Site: brandenburg
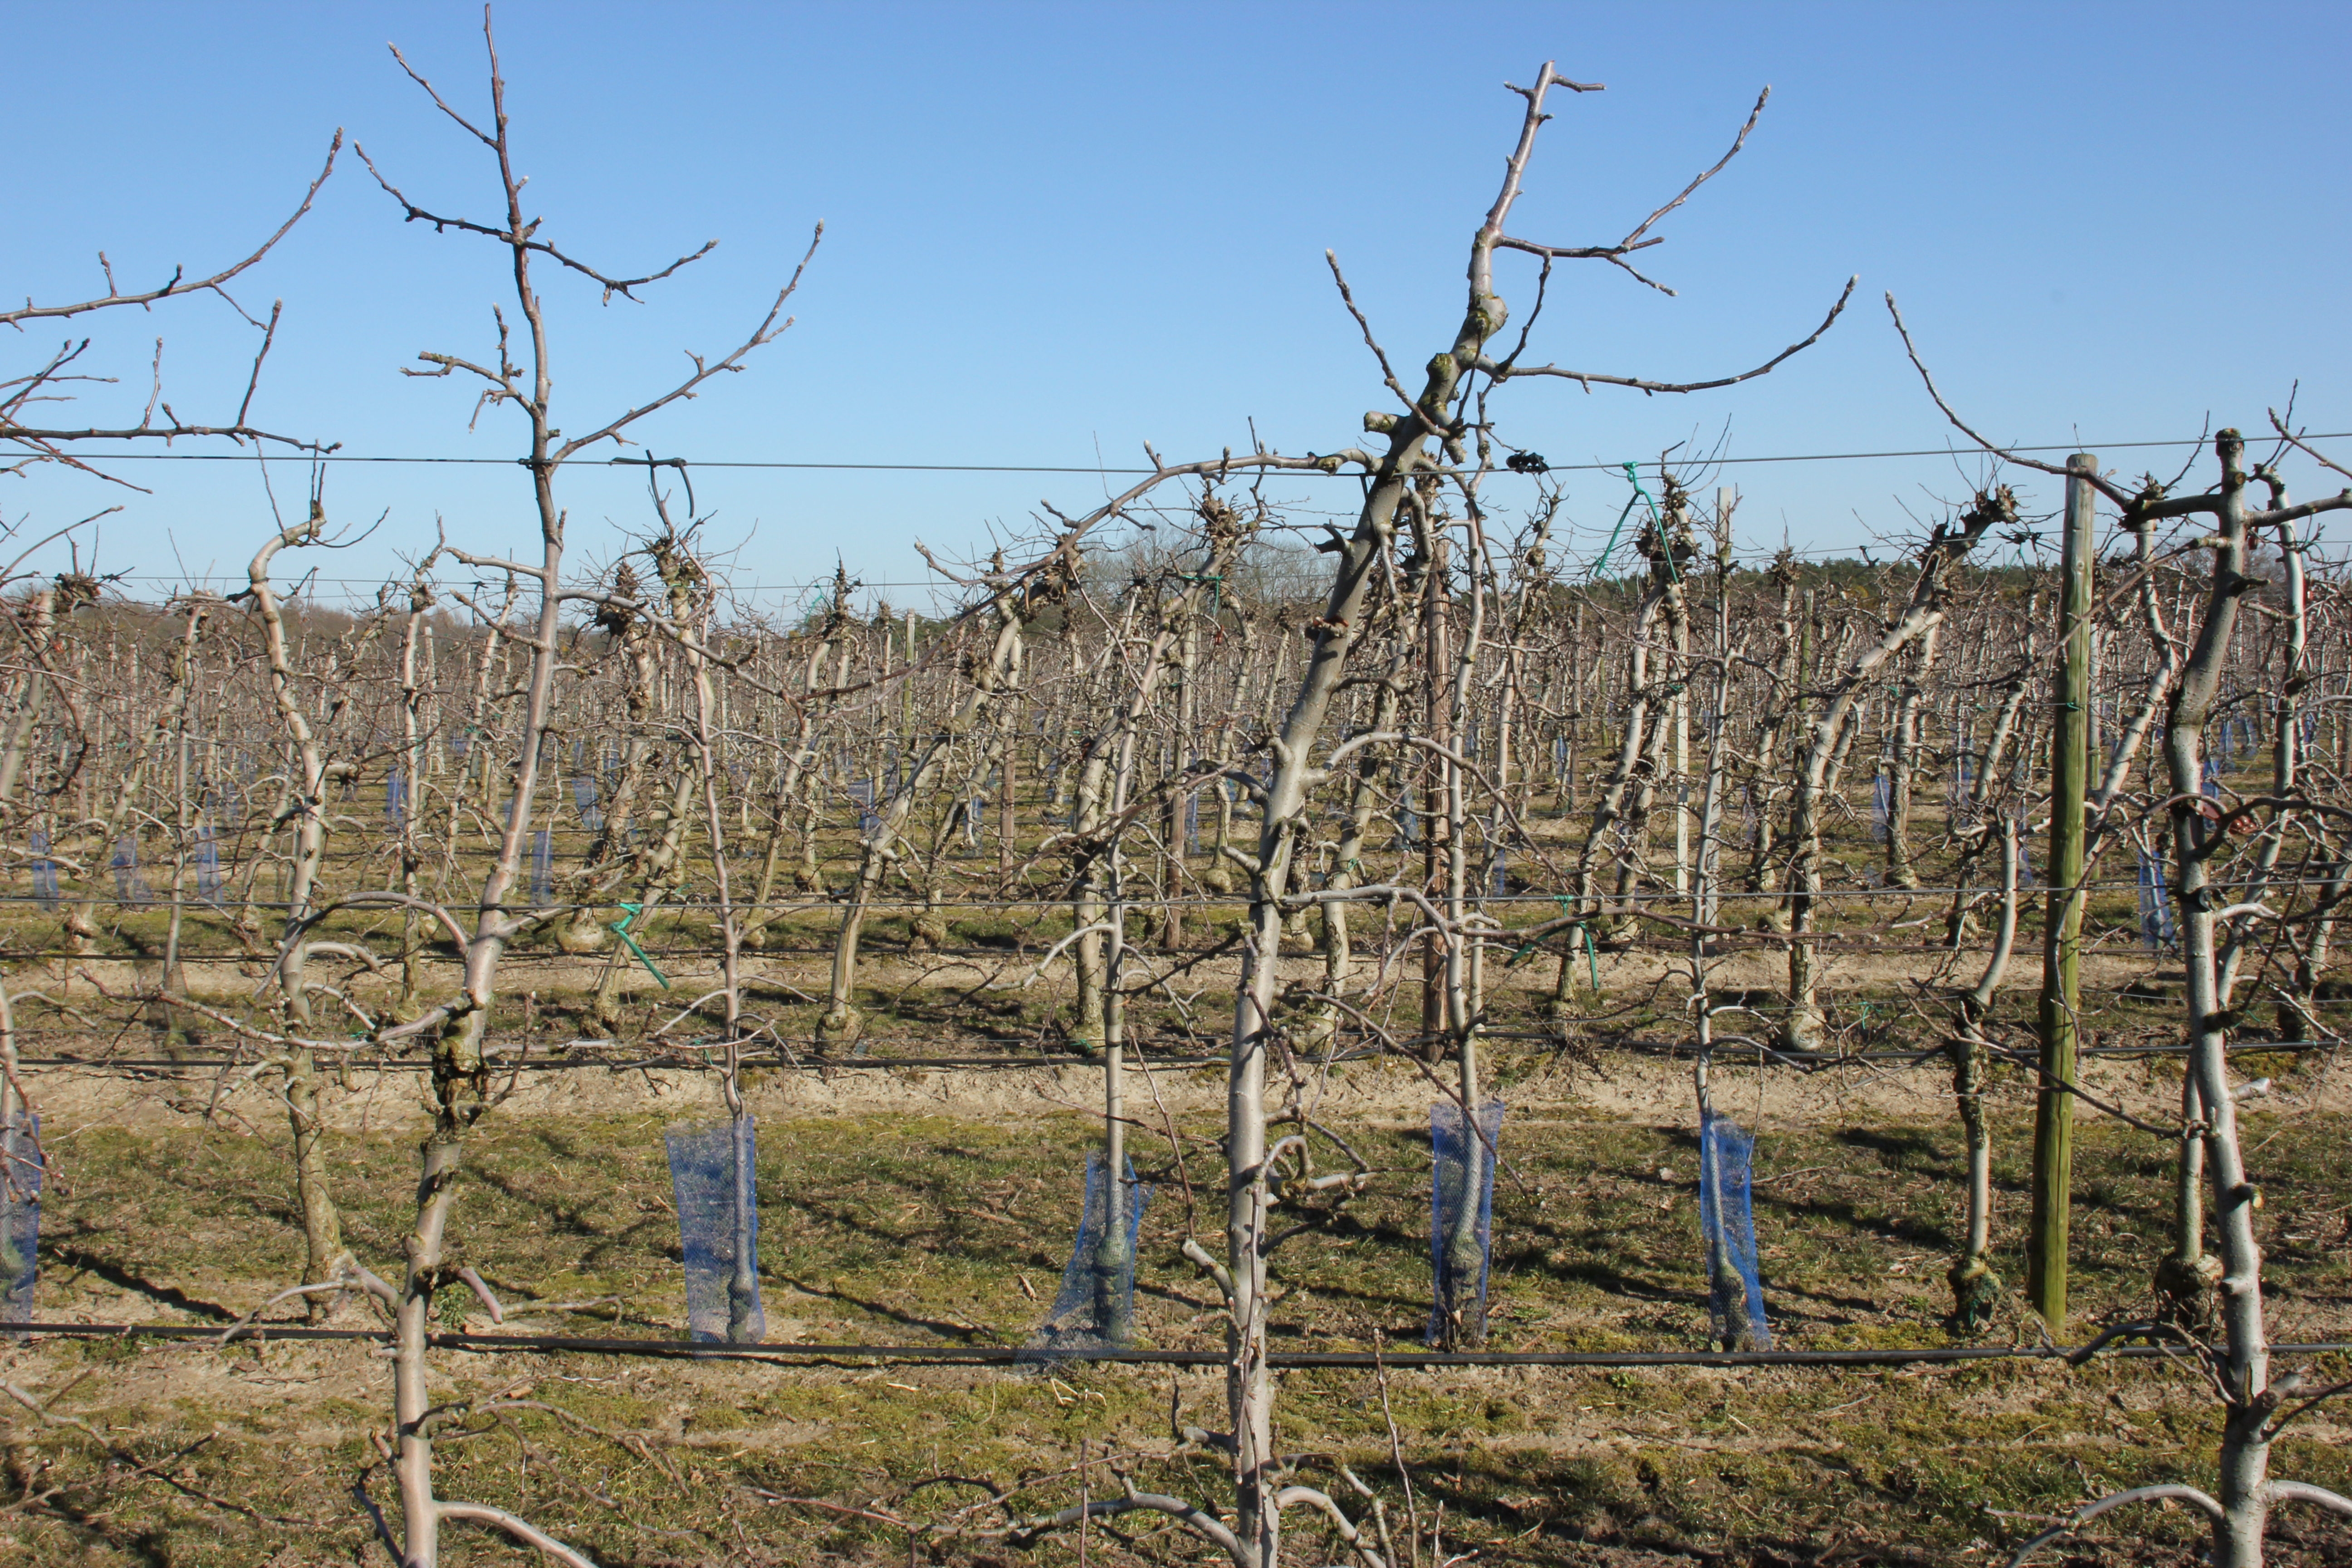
Growth stage (BBCH 03): Bud development